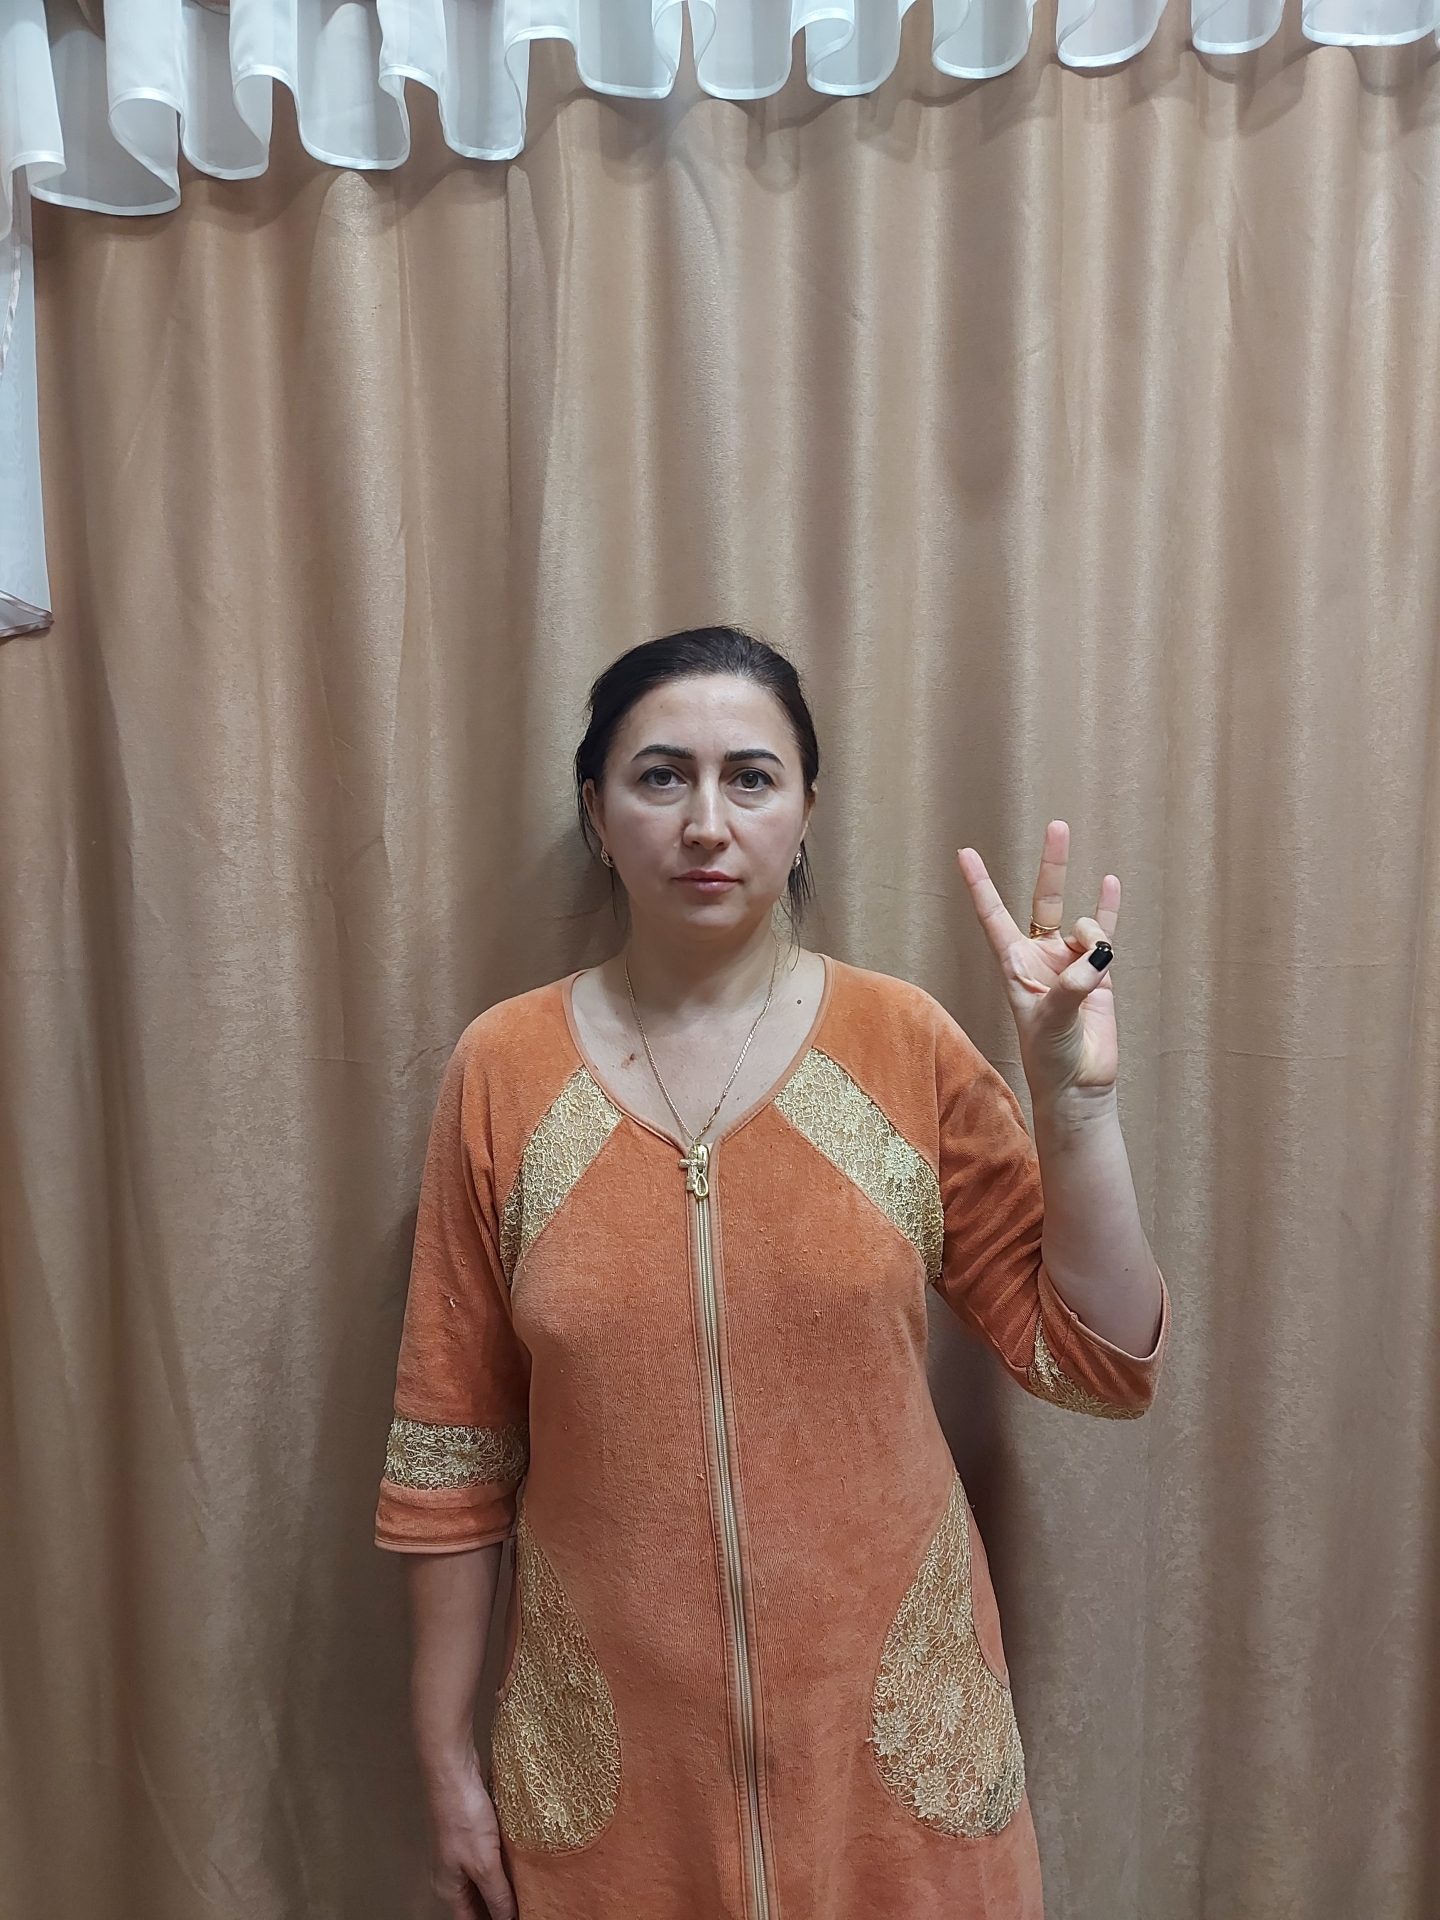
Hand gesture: three3